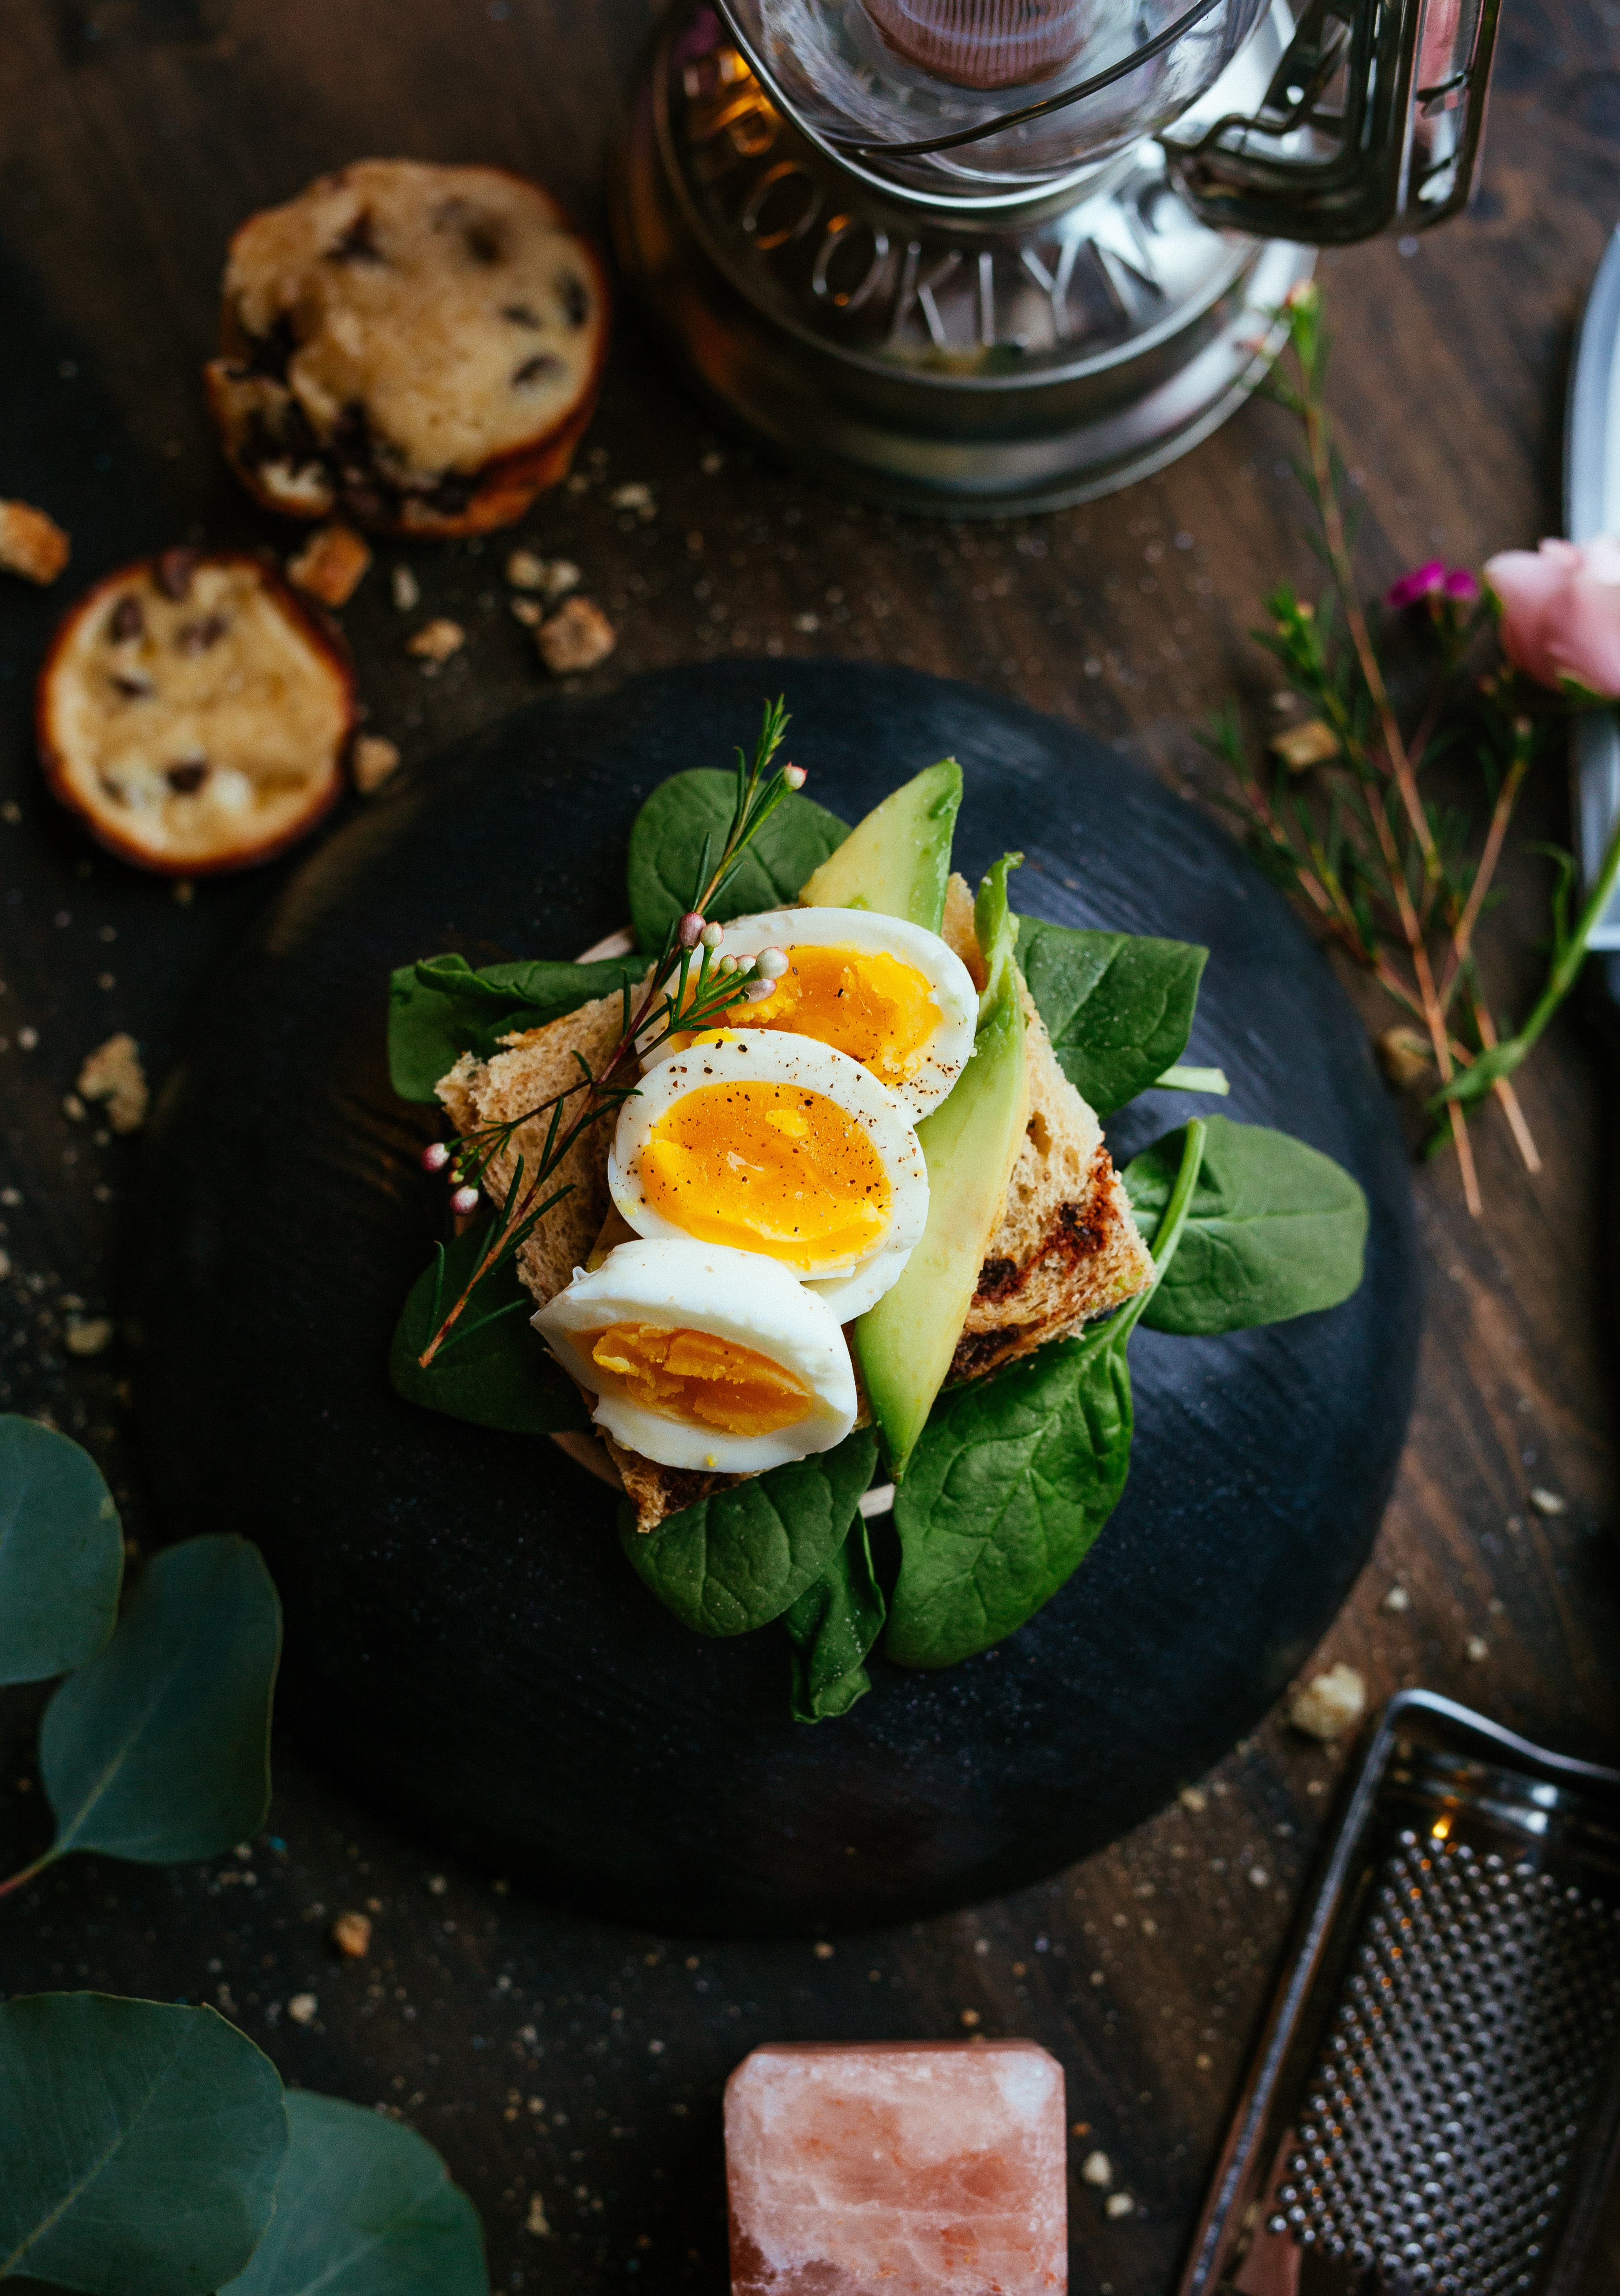
flower, restaurant, dish, meal, food, produce, vegetable, avocado, breakfast, meat, cuisine, egg, boiled egg, brunch